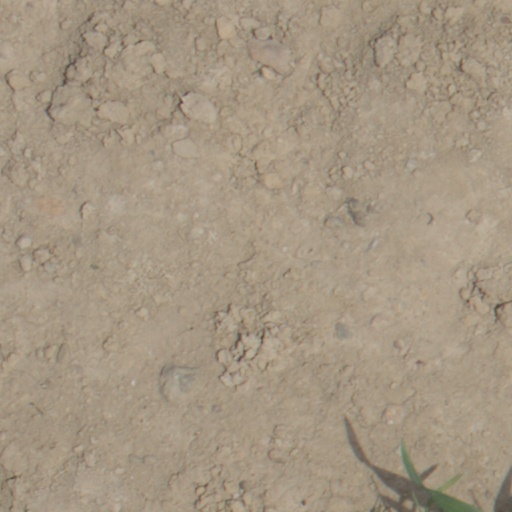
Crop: wheat